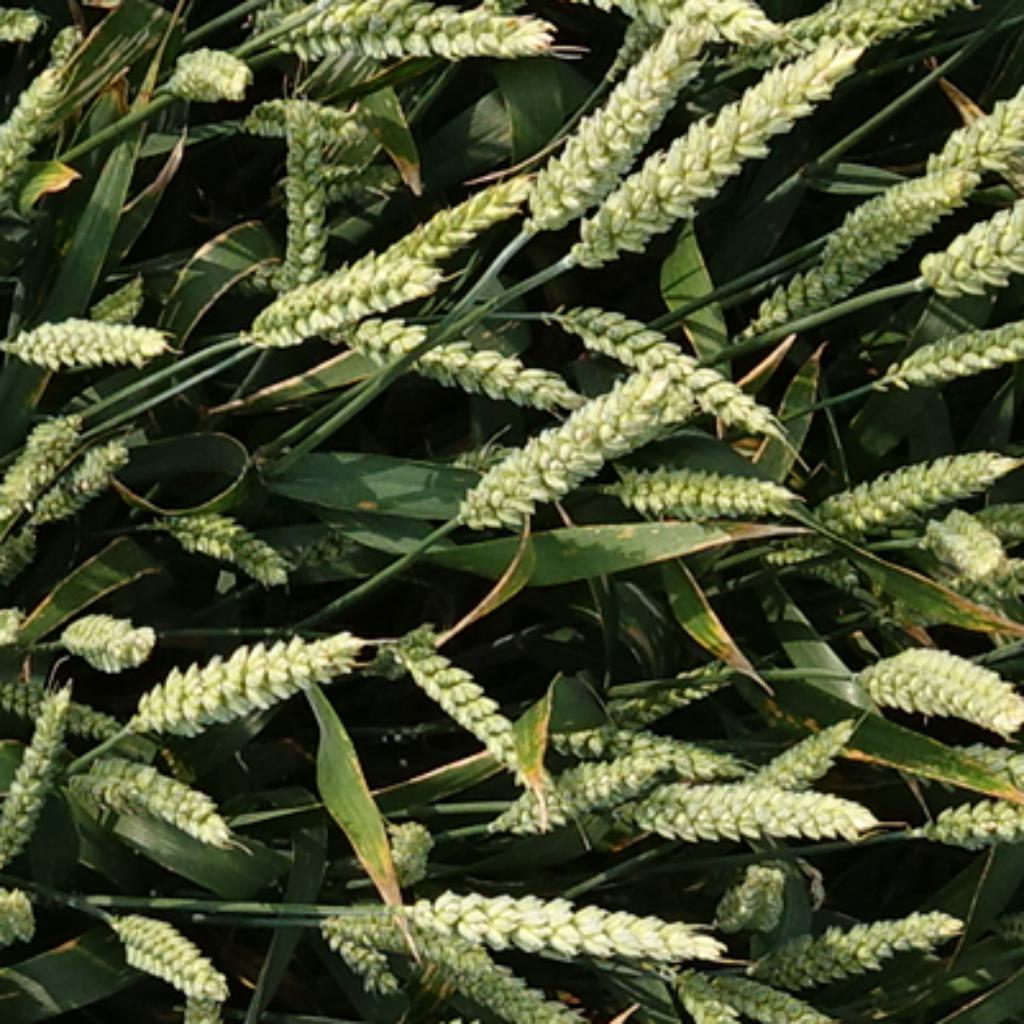
Country: France
Location: VSC
Wheat development stage: Filling - Ripening